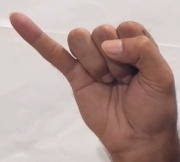
ASL sign: J